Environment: real
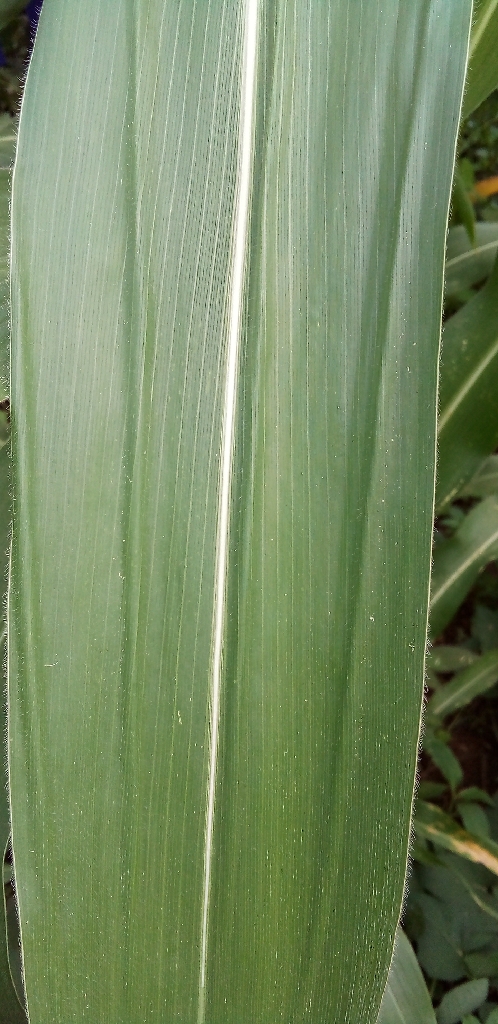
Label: healthy